Question: Please indicate a possible affordance area of catch_frisbee that can be used for catching
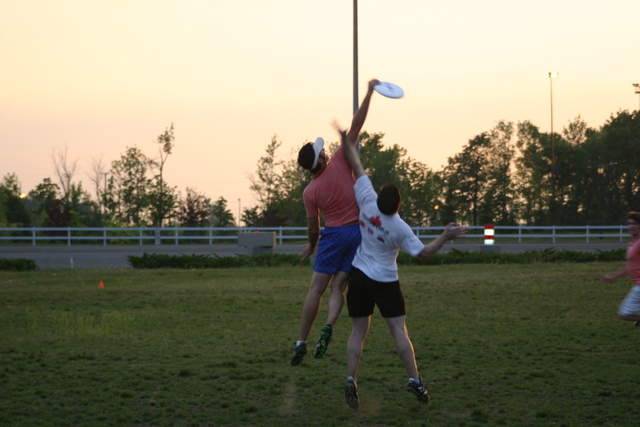
Answer: [368.5, 73.5, 405.5, 107.5]